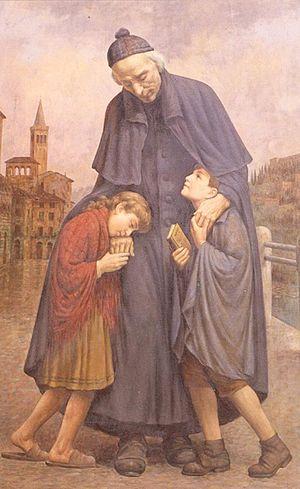
Cette liste de saints concerne les saints et les bienheureux, reconnus comme tels par l'Église catholique, ayant vécu au XIXᵉ siècle. À ce jour, l'Église a donné comme modèles évangéliques 318 saints du XIXᵉ siècle.
Nicola Mazza, né le 10 mars 1790 à Vérone et mort le 2 août 1865 dans cette même ville, est un prêtre catholique italien, fondateur de plusieurs instituts d'éducation. Il est reconnu comme vénérable par le pape François en 2013.